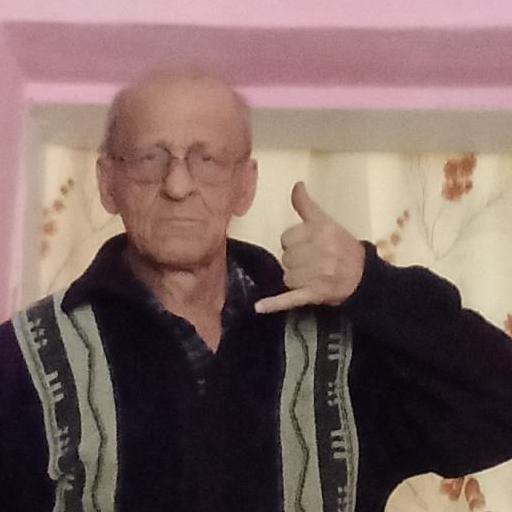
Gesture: call